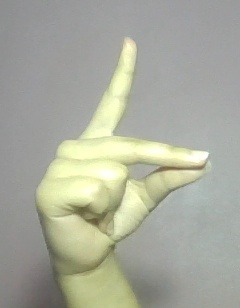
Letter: ta